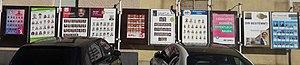
Affichage électoral pour les élections législatives luxembourgeoises de 2018 - circonscription Sud, Leudelange, rue du Lavoir.